Guy de Gisors

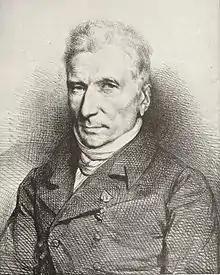
Guy de Gisors

Alexandre-Jean-Baptiste-Guy de Gisors (20 September 1762 – 6 May 1835) was a French architect, a member of the Gisors family of architects and prominent government administrators responsible for the construction and preservation of many public buildings in Paris.